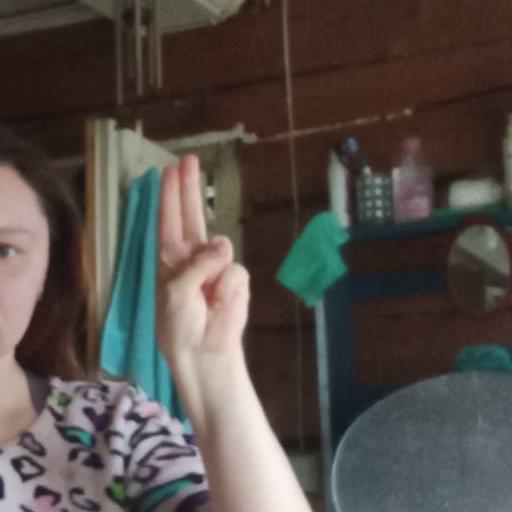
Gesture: two_up